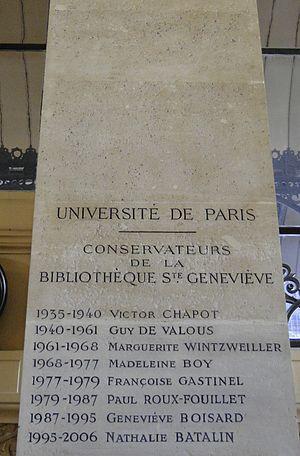
Liste des administrateurs et directeurs de la Bibliothèque Sainte-Geneviève après son changement de statut dans les années trente, palier de l'escalier d'honneur.
La bibliothèque Sainte-Geneviève est une bibliothèque située au 10, place du Panthéon, dans le 5ᵉ arrondissement de Paris. Elle occupe un bâtiment édifié en 1851 par l'architecte Henri Labrouste à l'emplacement de l'ancien collège de Montaigu, agrandi depuis et classé, avec ses aménagements et décors d'origine, au titre des monuments historiques. Elle est l'héritière de la troisième plus importante bibliothèque d'Europe, en son temps, que l'ancienne abbaye Sainte-Geneviève de Paris voisine, transformée en École centrale à la Révolution, abritait au dernier étage de ce qui est aujourd'hui le lycée Henri-IV.